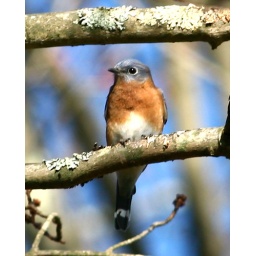
Found this guy on my weekend bird walk at the Mansfield pump houses on the Fenton River in Mansfield CT, USA